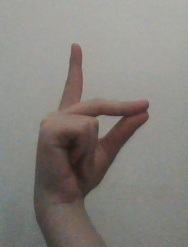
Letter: ta